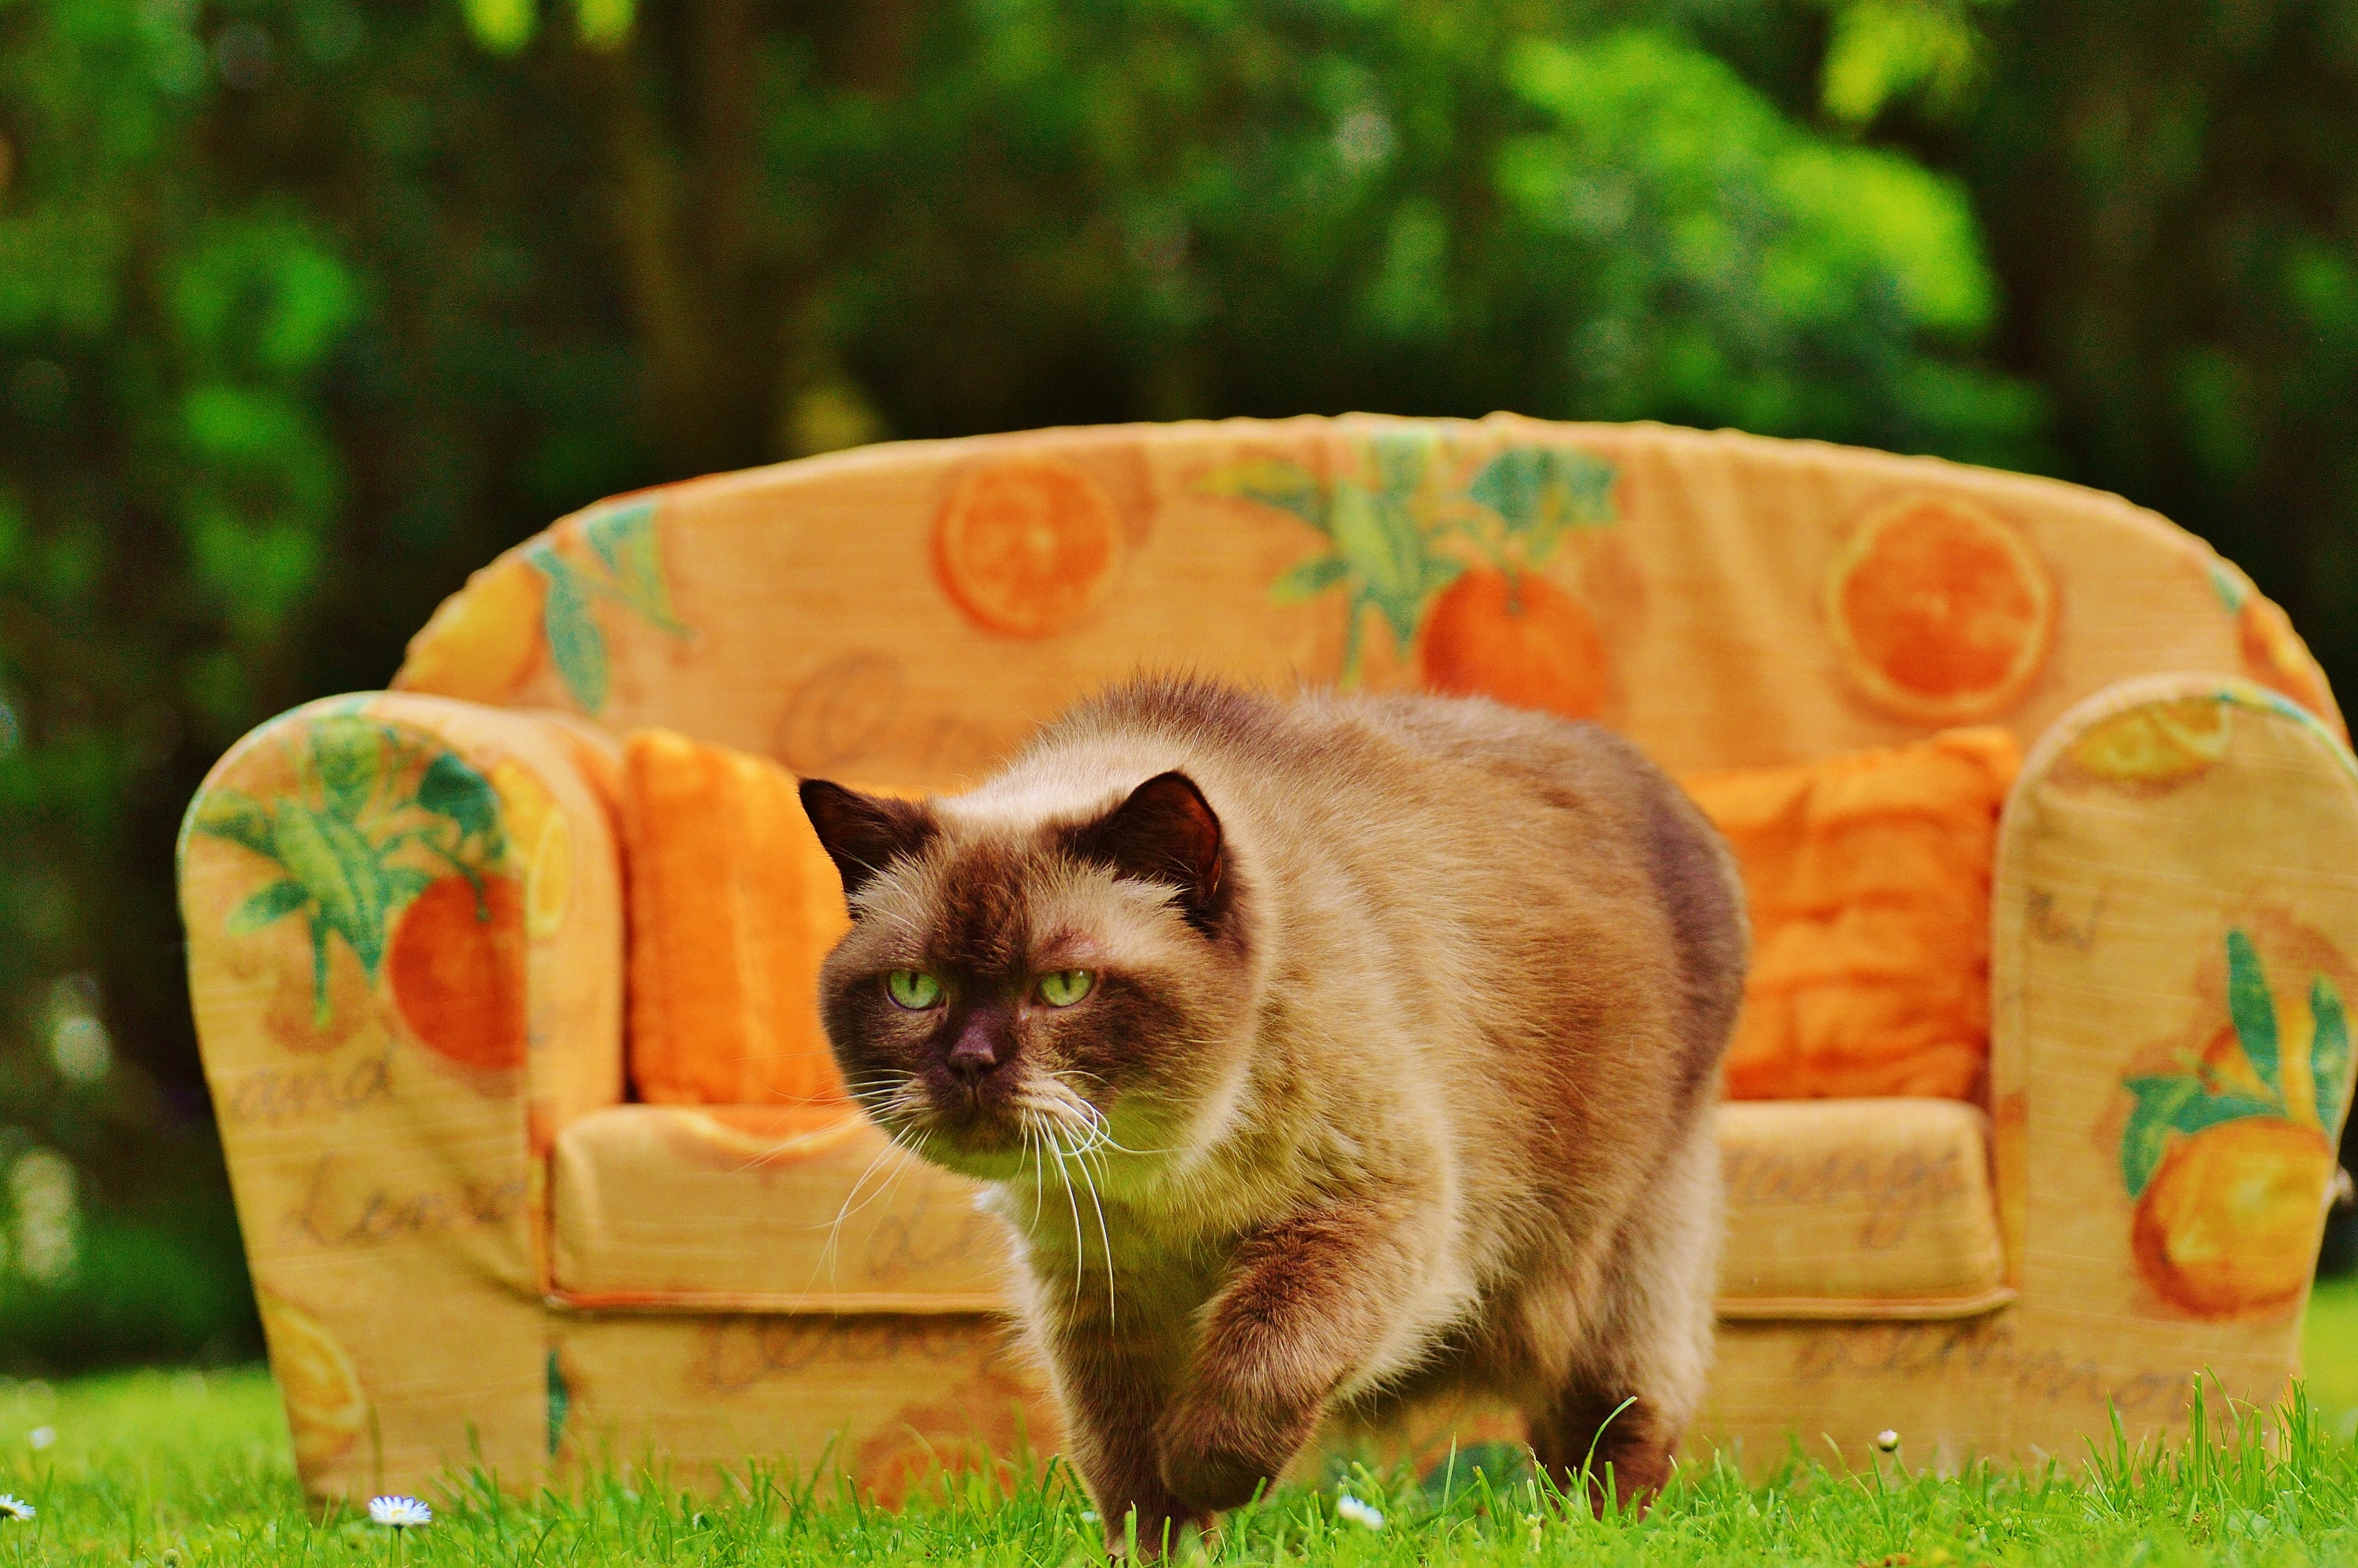
sweet, cute, fur, kitten, cat, brown, mammal, sofa, fauna, couch, blue eye, thoroughbred, whiskers, beige, vertebrate, mieze, british shorthair, small to medium sized cats, cat like mammal